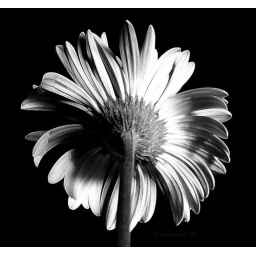
surrealism in black & white